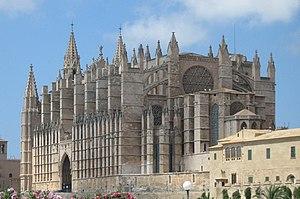
Le diocèse de Majorque est une église particulière de l'Église catholique en Espagne.
On appelle patrimoine culturel ou historique l'ensemble des biens, matériels ou immatériels, accumulés au fil du temps. Ces biens peuvent être de nature artistique, historique, paléontologique, archéologique, documentaire, bibliographique, scientifique ou technique.
Joan Miró, né à Barcelone le 20 avril 1893 et mort à Palma de Majorque le 25 décembre 1983, est un peintre, sculpteur, graveur et céramiste catalan. Se définissant avant tout comme « Catalan international », il est l'un des principaux représentants du mouvement surréaliste.